Sarao Motors

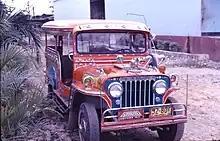
A Sarao jeepney in Olongapo in 1973

Sarao Motors was established in 1953 by Leonardo Sarao, a former kalesa driver turned mechanic, as a small automotive shop with an initial budget of . The company grew into a multimillion corporation that produced the majority of jeepneys in the Philippines. At its peak, the ratio of Sarao jeepneys rolling the streets of Manila outnumbered other brands by almost 7 to 1, making the Sarao name synonymous with the vehicle.